Lombard architecture

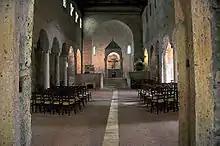
Interior of the Abbey of Saint John in Argentella

The development of Lombard architecture in northern Italy was halted by the conquest of Charlemagne in 774. In southern Italy, still partly under effective Lombard domination, architecture followed original lines until the conquest by the Normans in the 11th century. This unity is shown in particular by the most important Lombard edifice in what was Langobardia Minor, the church of Santa Sofia at Benevento: built in the 8th century, it follows the same pattern of Santa Maria in Pertica with an elevated central body, although mitigated by Byzantine elements such as the articulations of the volumes and the basic structure itself, perhaps inspired by Hagia Sophia at Constantinople.